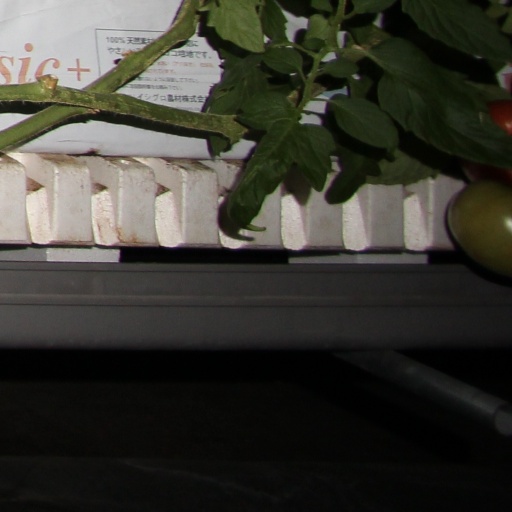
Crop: tomato